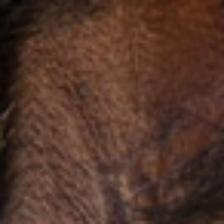
Label: faces